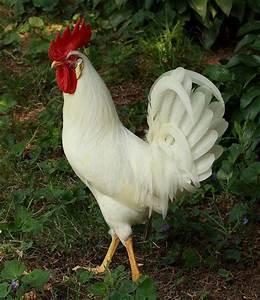
chicken